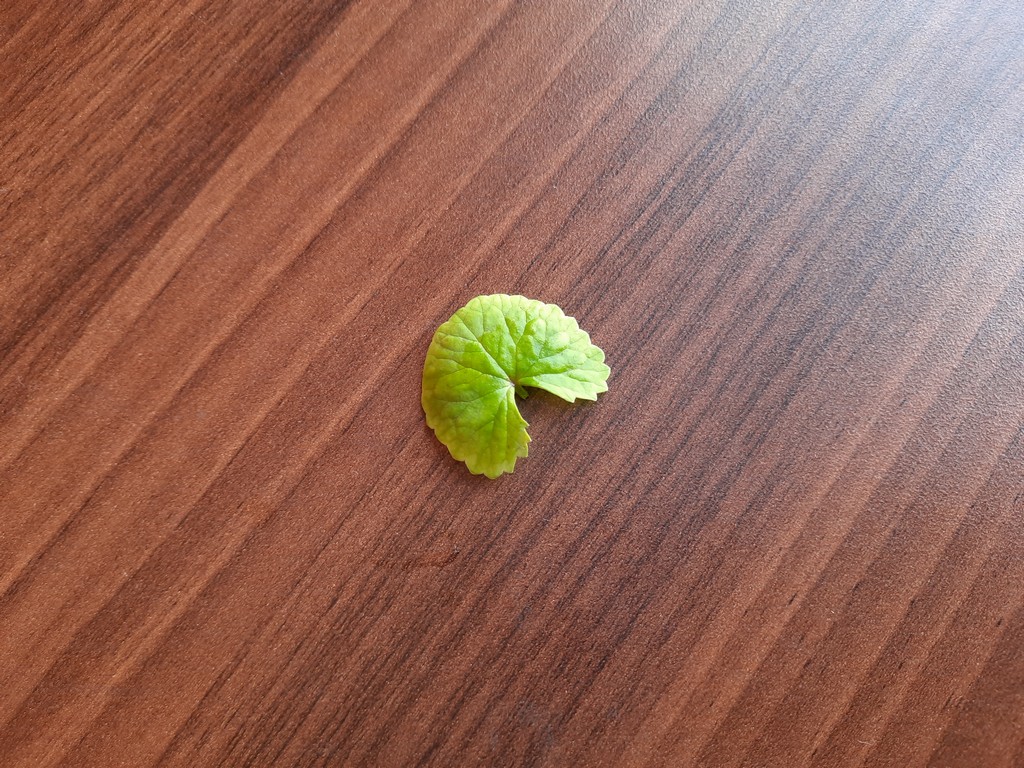
Label: Healthy